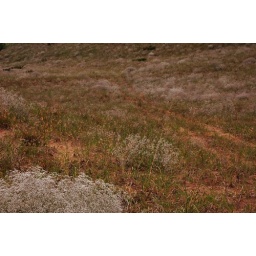
A lot of the sand is held into place by the sparse grass that inhibits the sand.